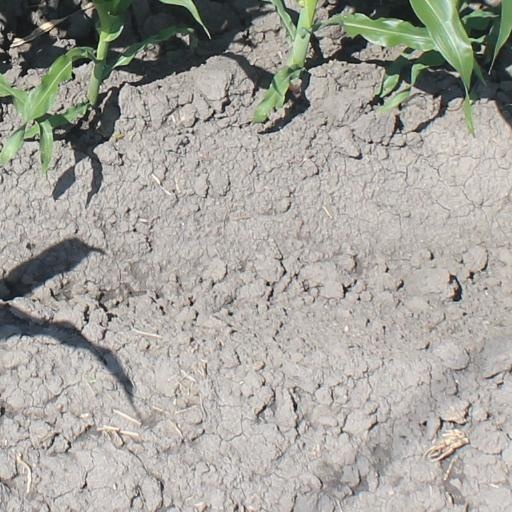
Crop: maize; corn